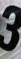
Number: 3